Hana Takahashi

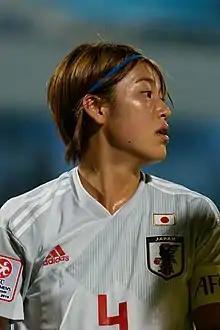
Takahashi with Japan in 2019

is a Japanese professional footballer who plays as a defender for WE League club Urawa Reds Ladies and the Japan women's national team.